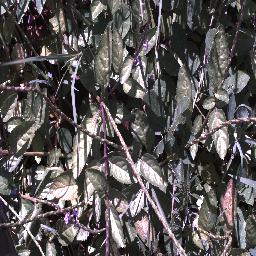
Label: snake_weed